Evan Mackie

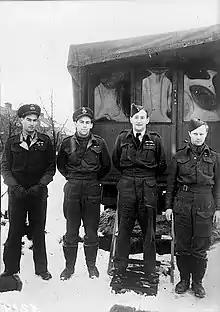
Mackie stands on first left alongside fellow squadron commanders of No. 122 Wing; Keith Thiele (second left), commander of No. 3 Squadron, and A.E. 'Spike' Umbers (first right), commander of No. 486 Squadron; the wing commander, Patrick Jameson stands second right

At the time of Mackie's arrival at No. 485 Squadron in early December, it was based at Kenley as part of No. 11 Group and operating Spitfires. There were few offensive operations so much of his early flying with the unit was patrolling and carrying out air-sea rescues. On 12 February 1942, the squadron flew a mission escorting bombers attempting to disrupt the Channel Dash by the German battleships "Scharnhorst" and "Gneisenau". This marked Mackie's first encounter with the Luftwaffe. His flight, led by Bill Crawford-Compton, pursued four Messerschmitt Bf 109 fighters sighted as the squadron neared the Belgian coast. Mackie expended his ammunition without success in the resulting encounter although Crawford-Compton destroyed one Bf 109.